Tehurui

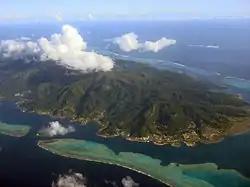
Raiatea, the island on which Tehurui is located

Tehurui is an associated commune on the island of Raiatea, in French Polynesia. It is part of the commune Tumaraa. According to the 2022 census, it had a population of 550.